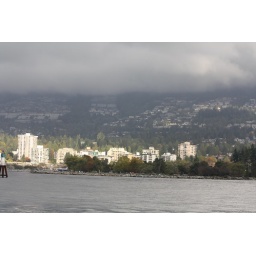
CPS Vancouver Squadron Student Cruise. Lumpy water with big pot holes resulted in a few green faces.